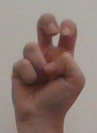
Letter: toot